Jesús Toscanini

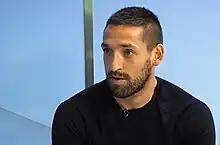
Toscanini in 2021

Jesús Daniel Toscanini Correa (born 11 December 1987) is a Uruguayan football manager and former player who played as a forward. He is the current manager of Spanish club CD Eldense B.